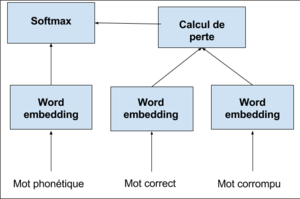
Entrainement du word embedding pour l'analyse de sentiments
Le word embedding est une méthode d'apprentissage d'une représentation de mots utilisée notamment en traitement automatique des langues.